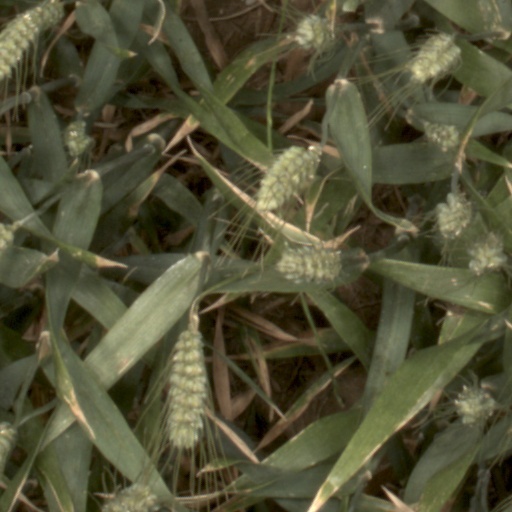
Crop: wheat